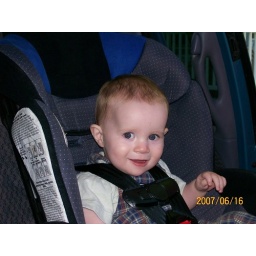
This is David's first ride in his big boy car seat! He was sure thrilled with himself!